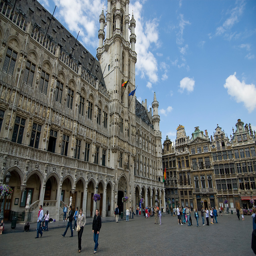
wide shot of the plaza outside country